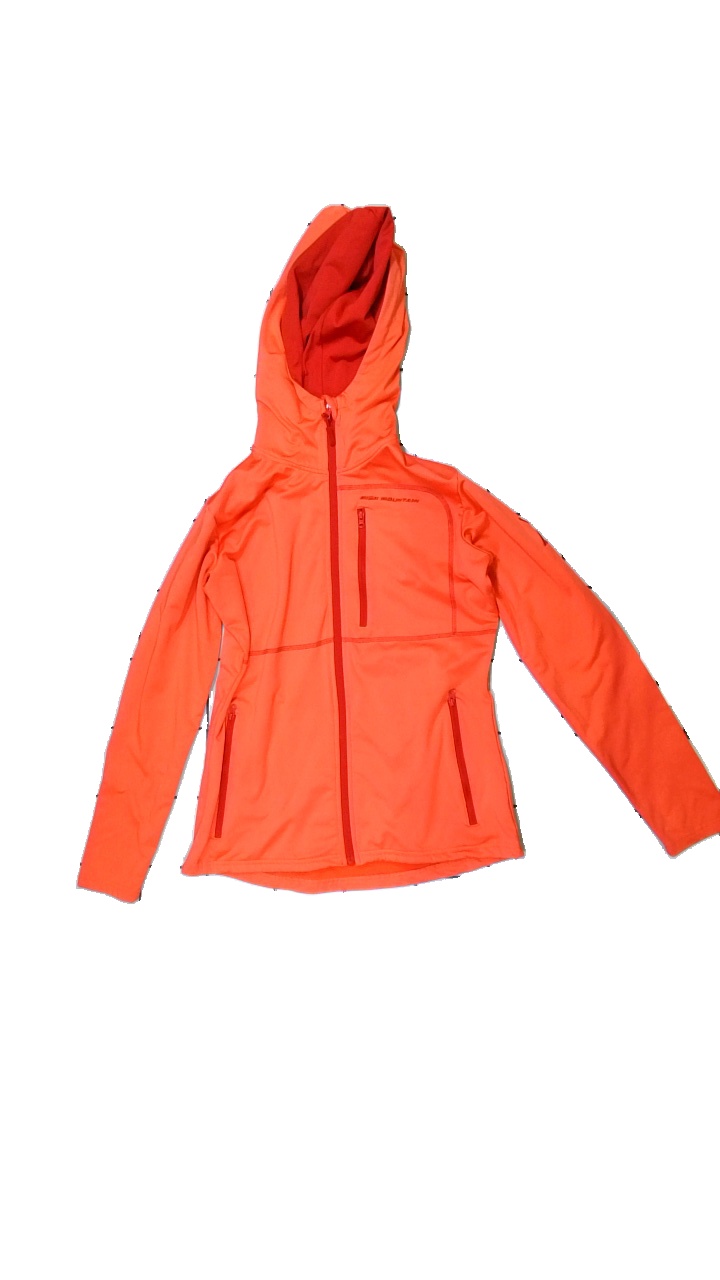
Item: Outerwear (Ladies)
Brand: High Mountain
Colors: Orange
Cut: Regular
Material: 100% polyester
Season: All
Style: Sports
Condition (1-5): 3
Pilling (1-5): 5
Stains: Minor
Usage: Reuse
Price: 50-100